Edwin Escobar

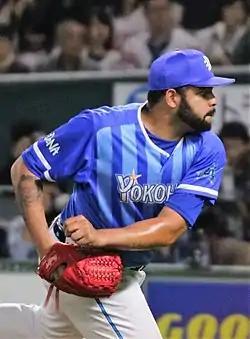
Escobar with the Yokohama DeNA BayStars

Edwin José Escobar (born April 22, 1992) is a Venezuelan professional baseball pitcher for the Leones de Yucatán of the Mexican League. He has previously played in Major League Baseball (MLB) for the Boston Red Sox and Arizona Diamondbacks, and in Nippon Professional Baseball (NPB) for the Hokkaido Nippon-Ham Fighters and Yokohama DeNA BayStars.